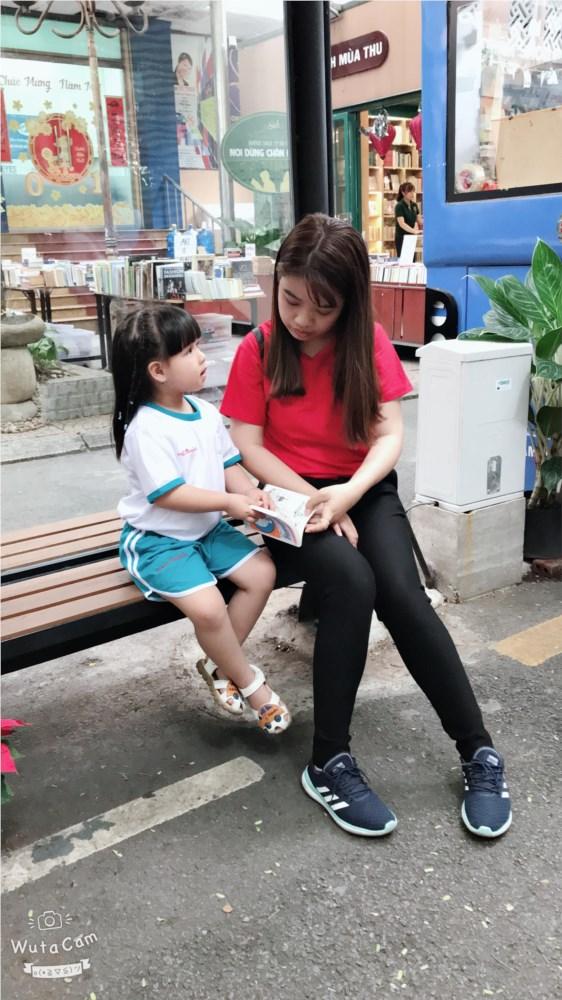
ở trên ghế có một cô gái mặc áo đỏ và một bé gái mặc áo trắng